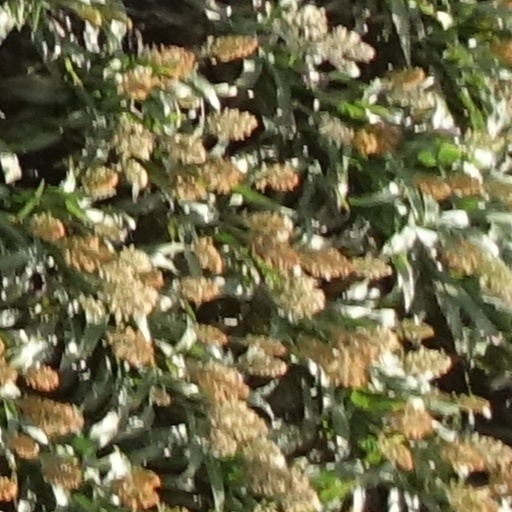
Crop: sorghum